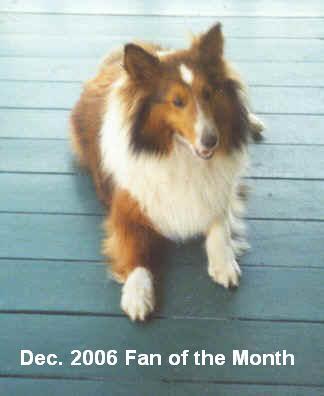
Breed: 227-n000094-collie